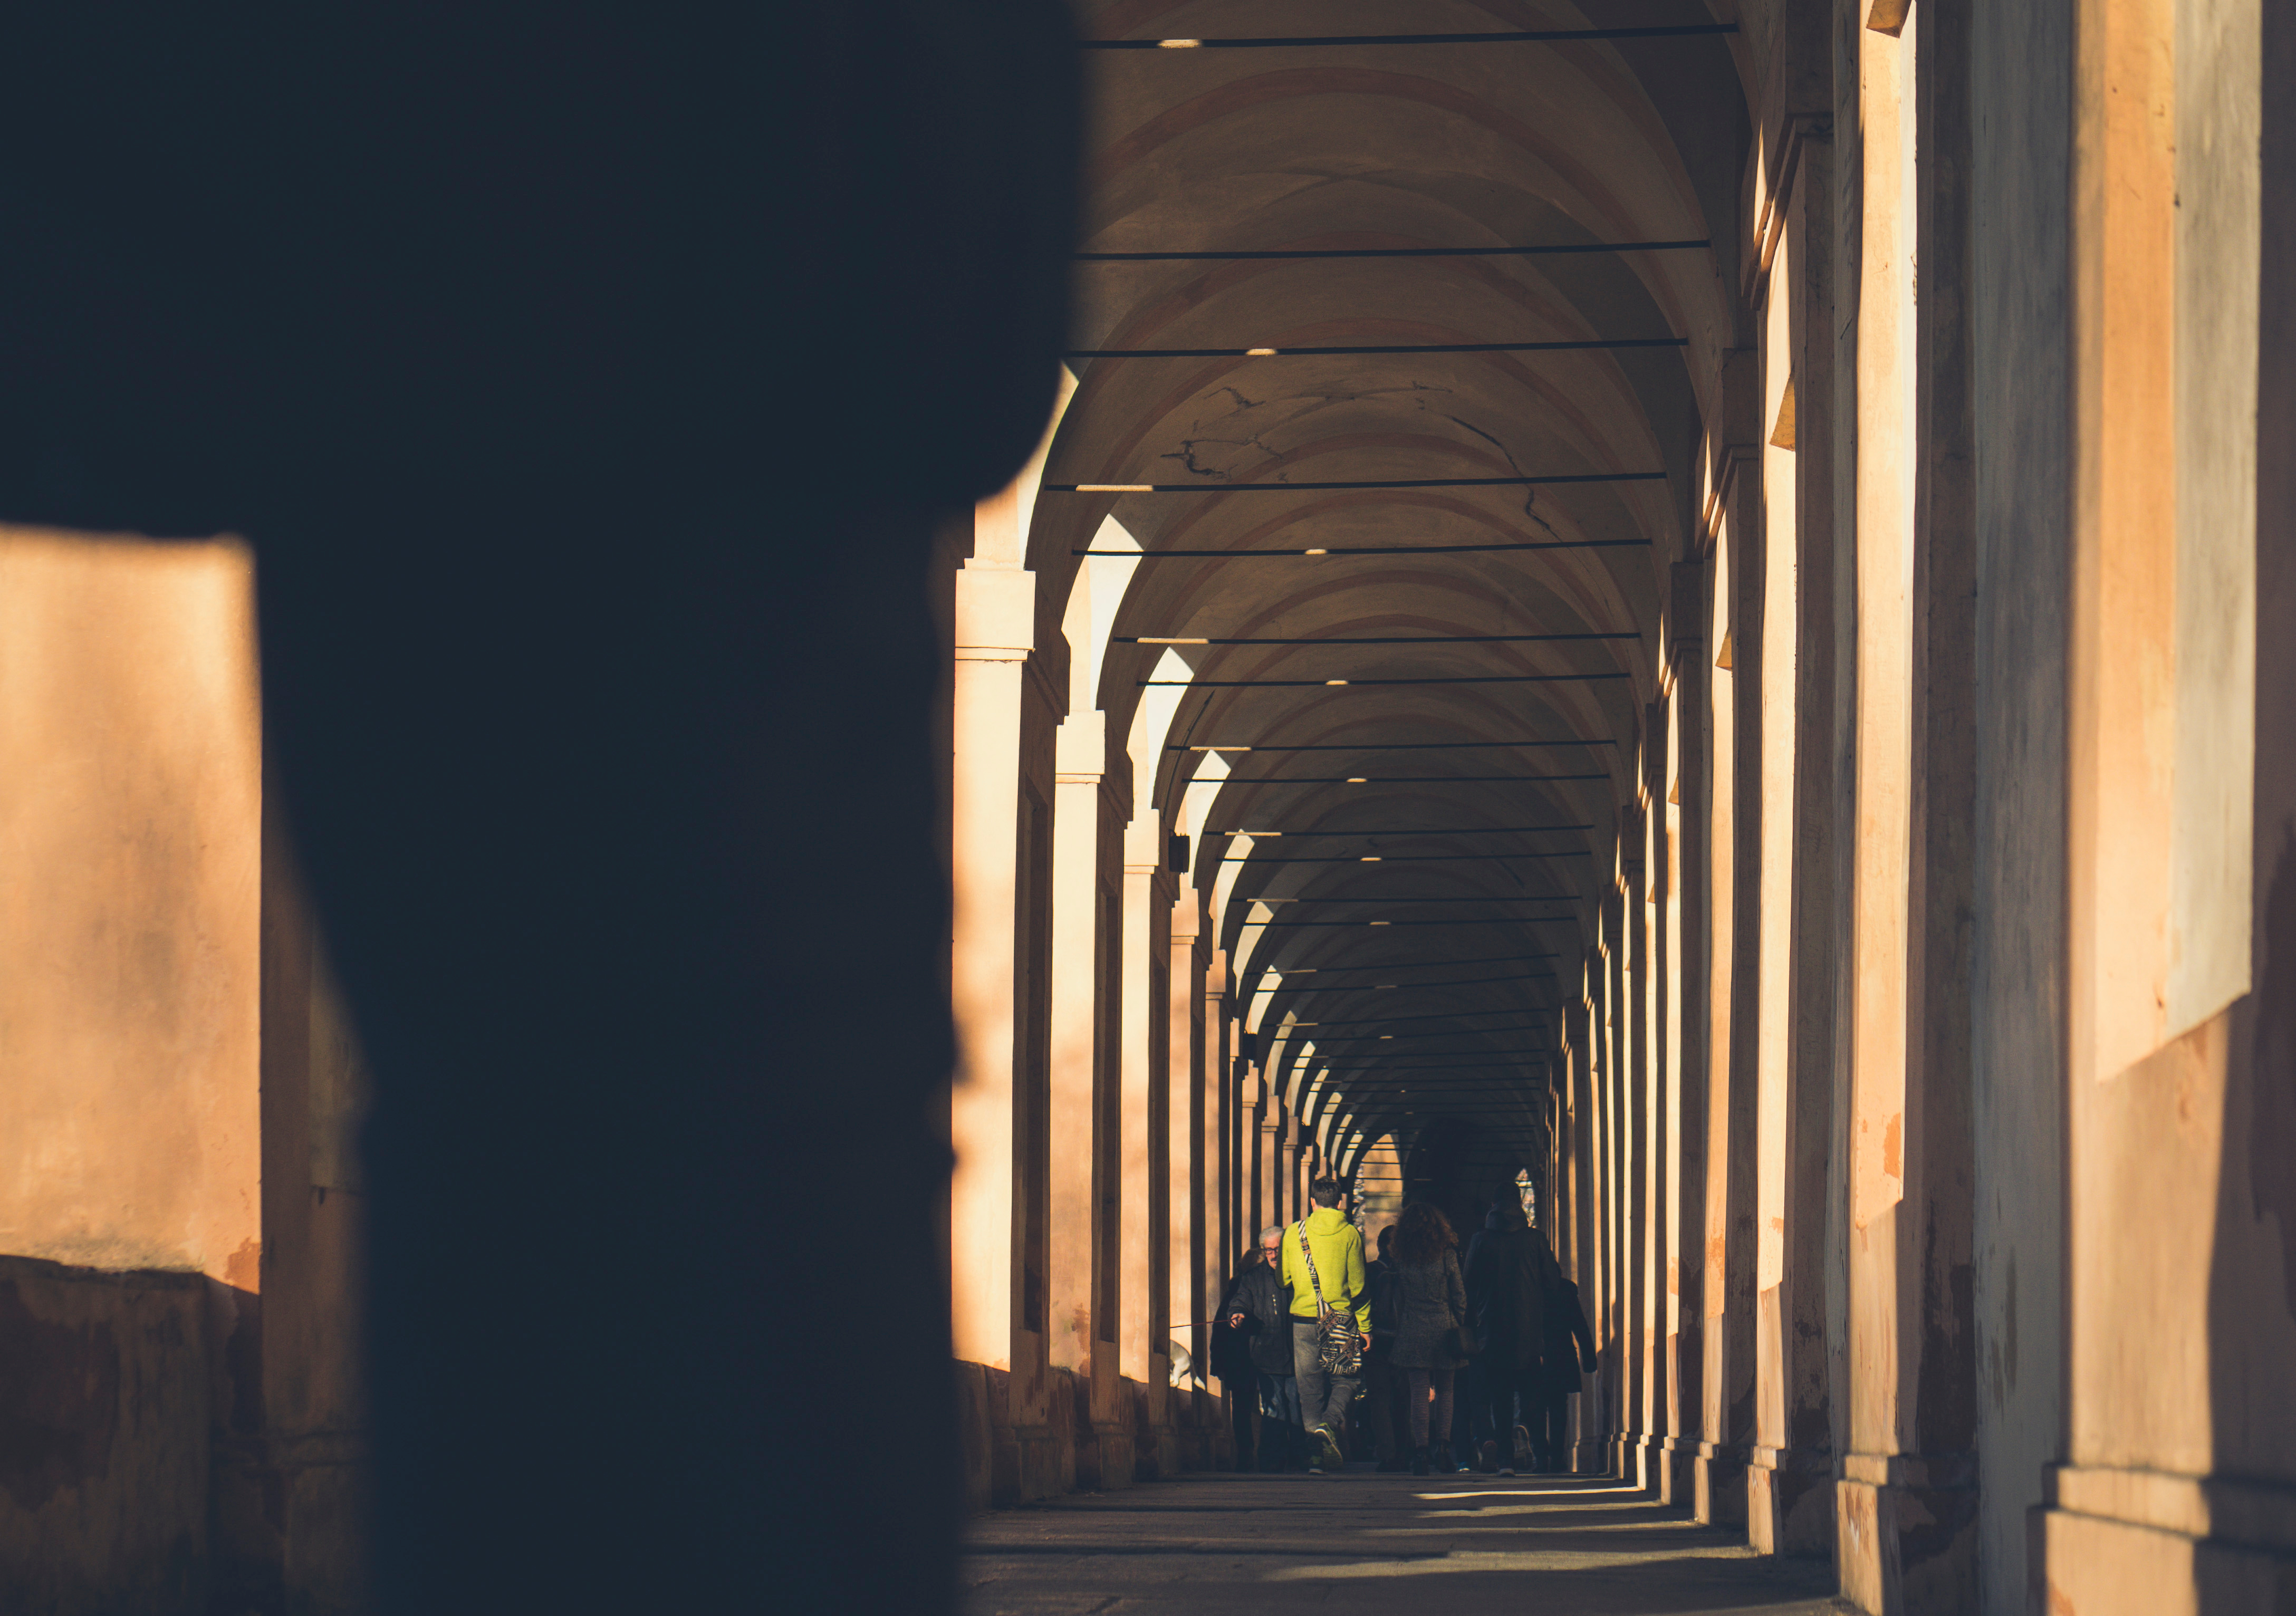
walking, light, architecture, structure, wood, night, building, arch, column, shadow, darkness, black, lighting, temple